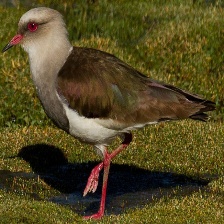
Species: ANDEAN LAPWING
Scientific name: VANELLUS RESPLENDENS